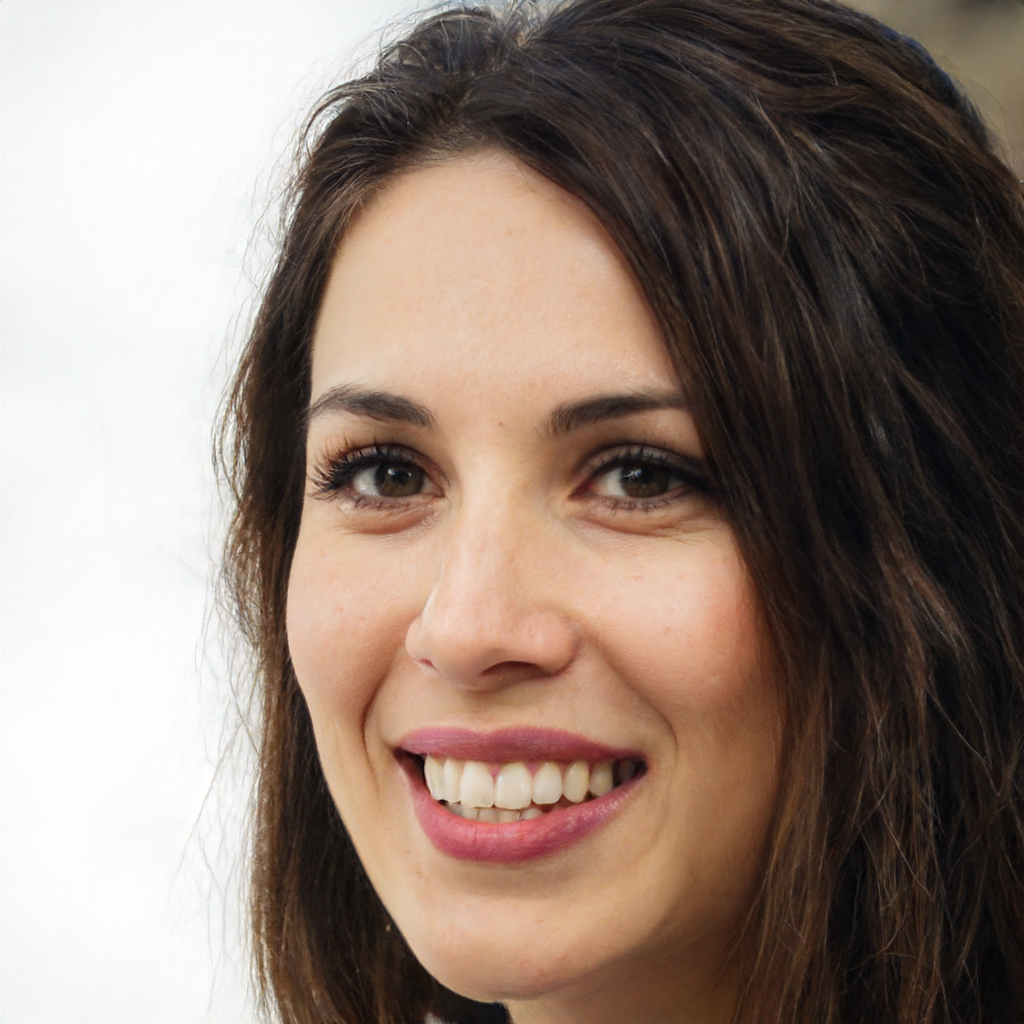
Label: Colored